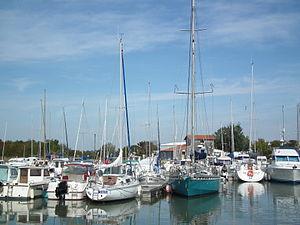
Port de Meschers-sur-Gironde
Meschers-sur-Gironde est une commune du Sud-Ouest de la France, située dans le département de la Charente-Maritime. Ses habitants sont appelés les Michelais et les Michelaises.
Le port de Meschers a été aménagé dans la partie orientale de la commune de Meschers, en marge du centre-ville, dans d'anciens espaces marécageux reconvertis. Il se compose de deux bassins : un bassin d'échouage de 122 places et un bassin à flot de 121 places, reliés à l'estuaire de la Gironde par un chenal où peuvent prendre place 25 bateaux supplémentaires.